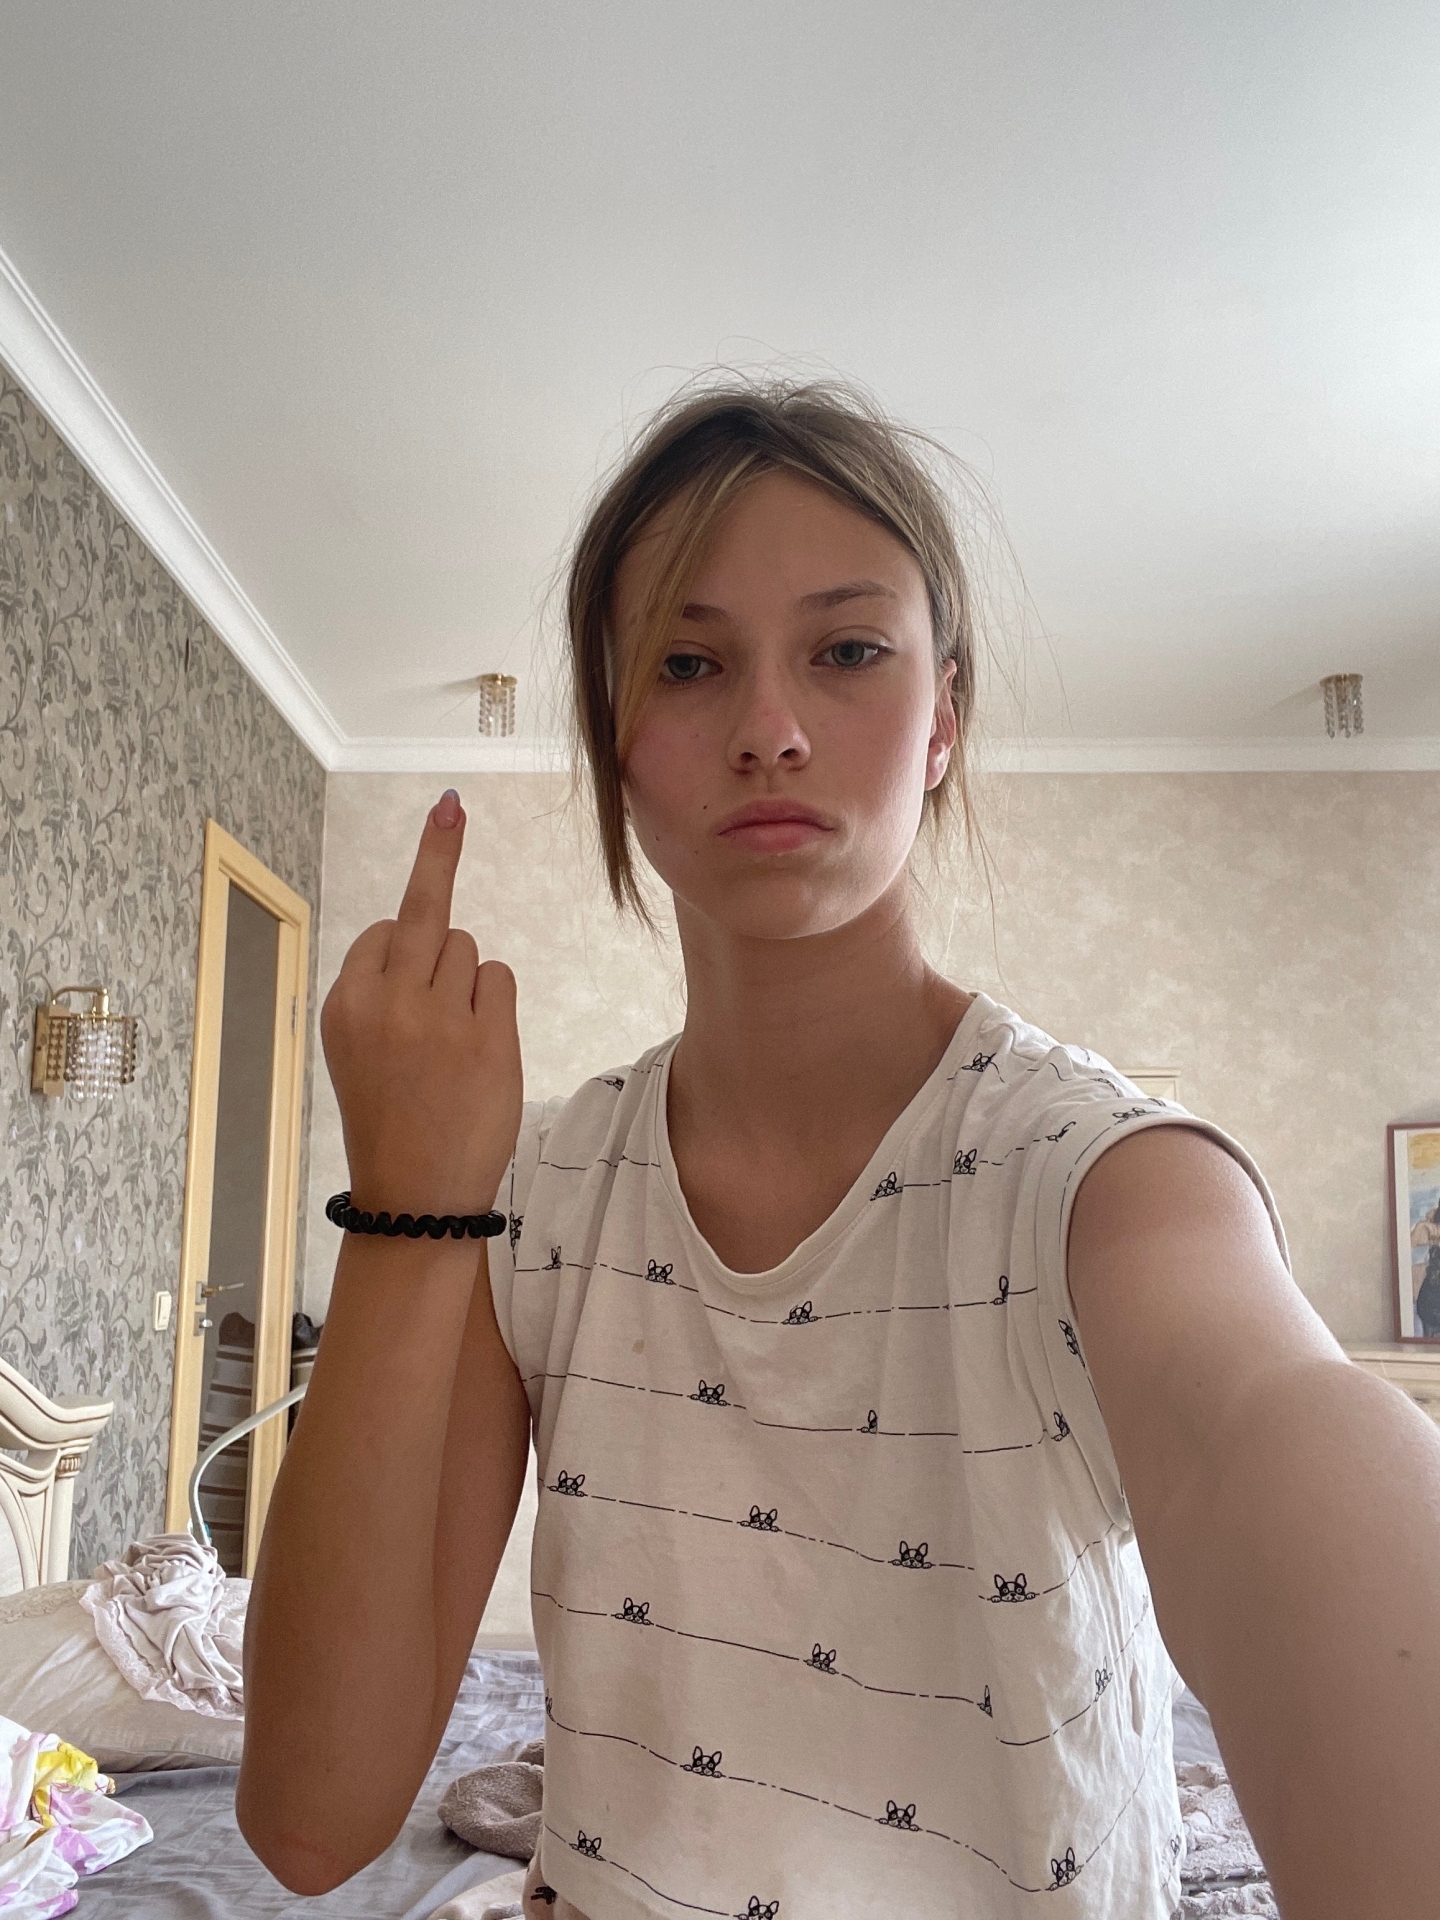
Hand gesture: middle_finger